Michael Rapaport

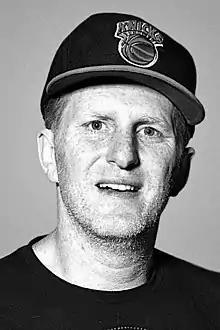
Rapaport in 2013

Michael David Rapaport (born March 20, 1970) is an American actor, comedian, and podcast host. Beginning his career in the early 1990s, he has made over 100 appearances in film and television. His film roles include "Zebrahead" (1992), "True Romance" (1993), "Higher Learning" (1995), "Metro" (1997), "Cop Land" (1997), "Deep Blue Sea" (1999), "The 6th Day" (2000), "Dr. Dolittle 2" (2001), "Big Fan" (2009), and "The Heat" (2013). On television, he headlined the Fox sitcom "The War at Home" (2005–2007) and was a series regular on the Fox drama "Boston Public" (2001–2004), the fourth season of the Fox serial drama "Prison Break" (2008–2009), and the Netflix comedy drama "Atypical" (2017–2021). Rapaport held recurring roles on the NBC sitcoms "Friends" (1999), "My Name Is Earl" (2007–2008), and "Justified" (2014). Outside of his acting career, Rapaport directed the 2011 documentary "" about the hip hop group A Tribe Called Quest. Active on several podcasts, he is the host of the "I Am Rapaport Stereo Podcast".